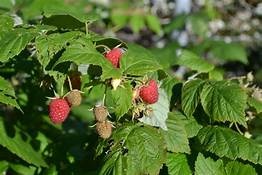
Label: raspberry